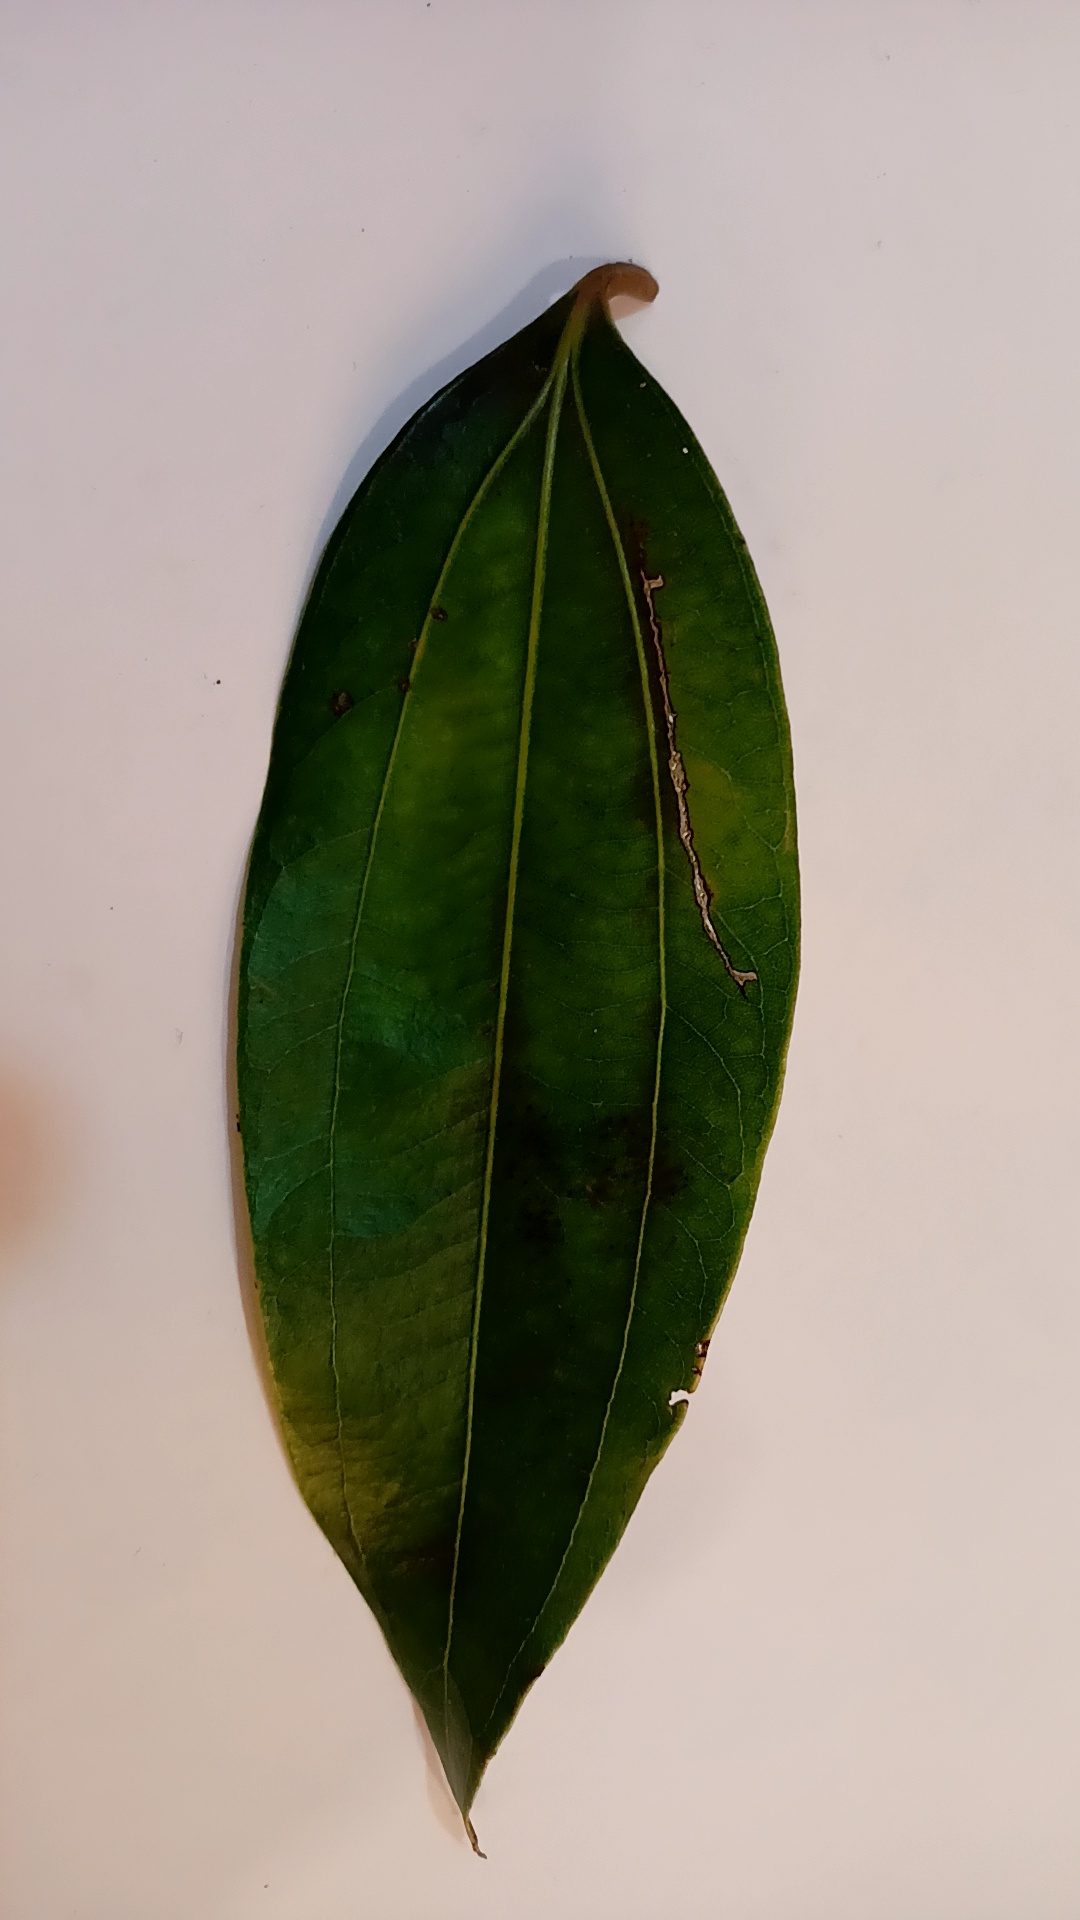
Label: Disease